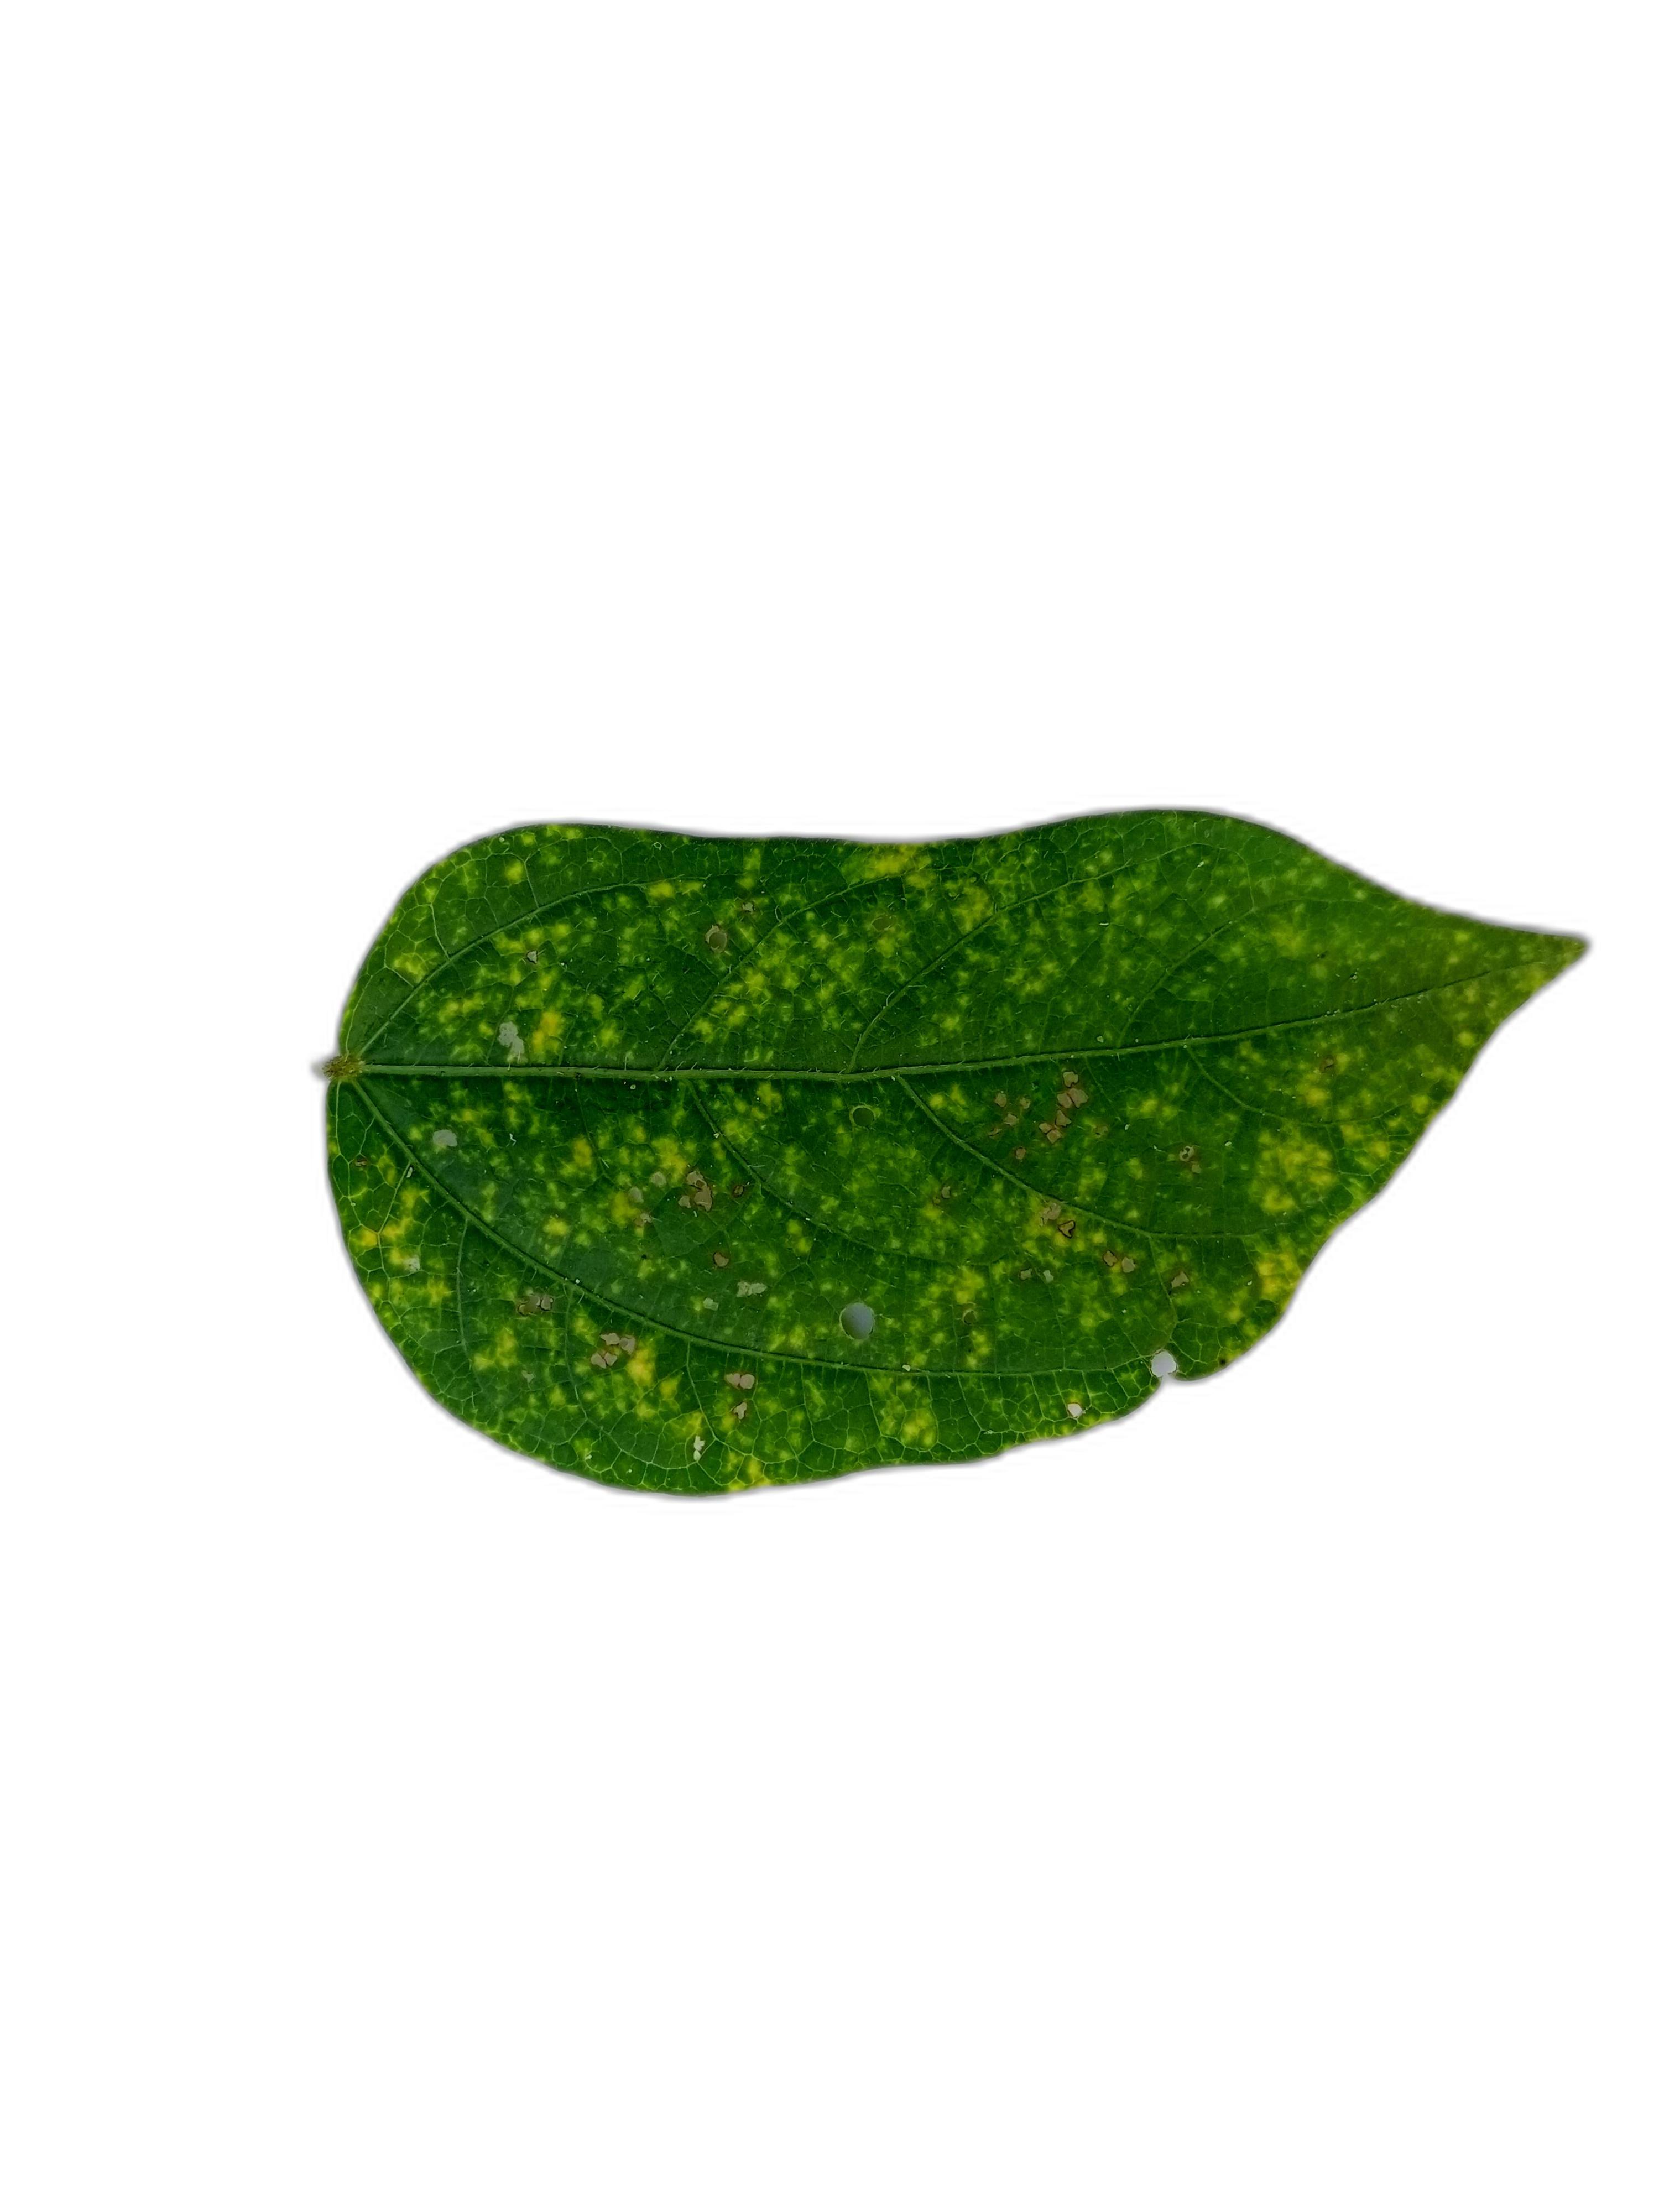
Label: Yellow Mosaic